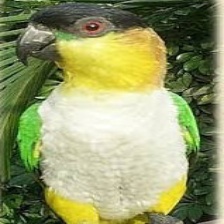
Species: BLACK HEADED CAIQUE
Scientific name: PIONITES MELANOCEPHALUS